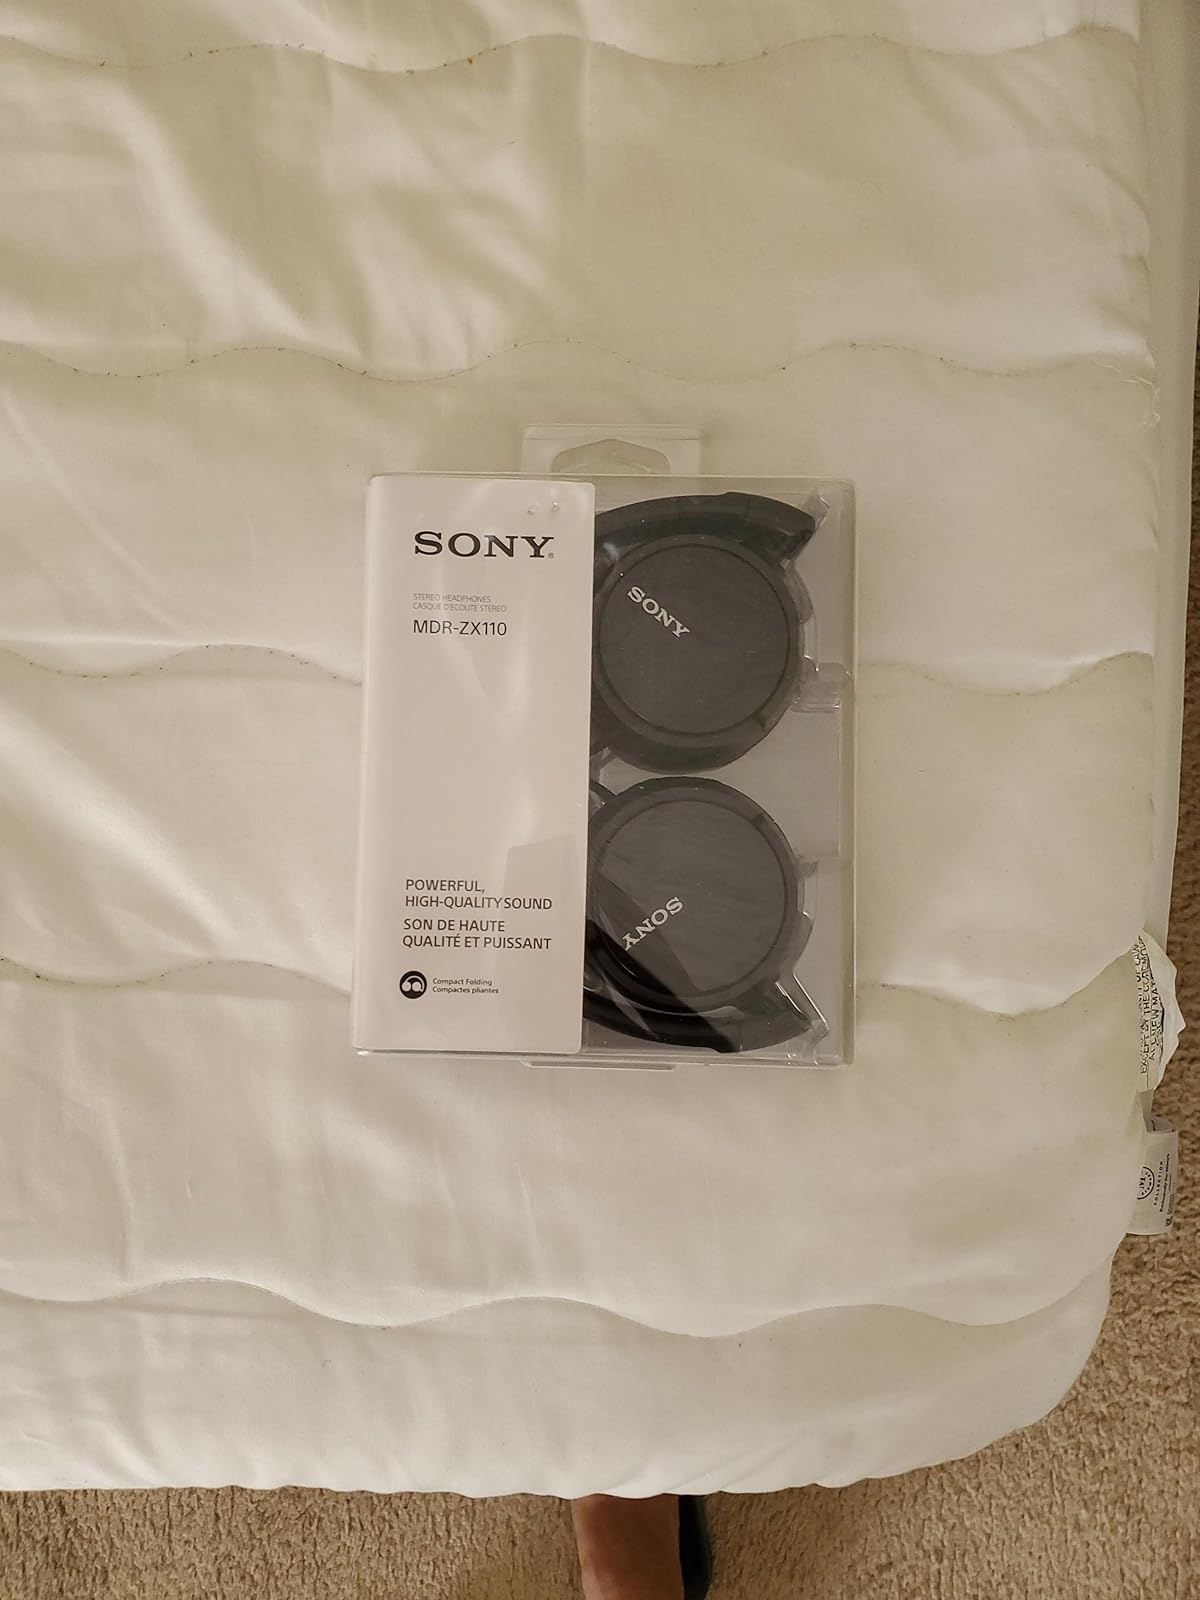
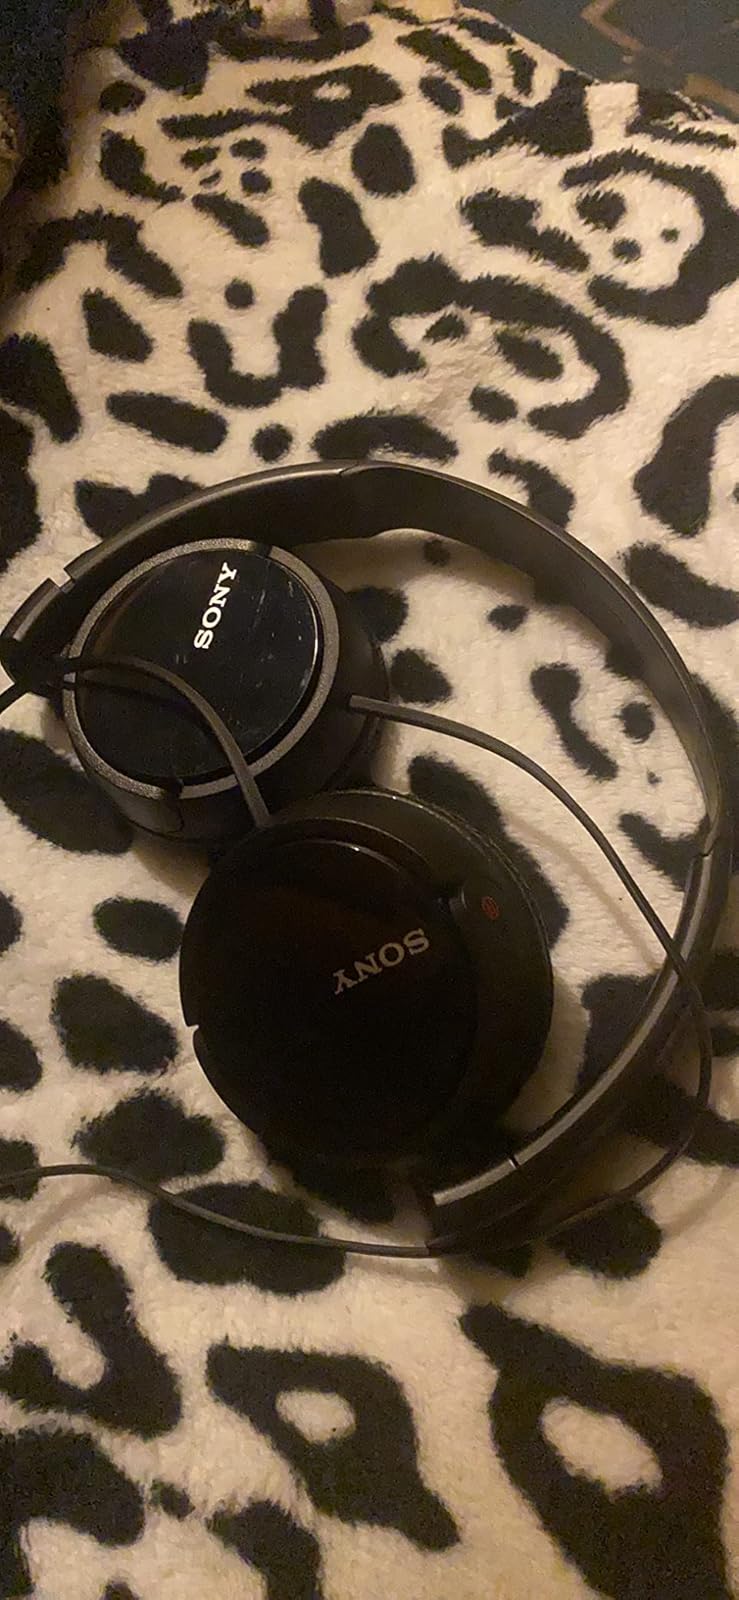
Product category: headphones
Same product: yes